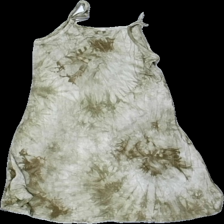
View: back
Type: Top
Category: Ladies
Brand: Not in the list
Brand text on label: xoxo friends
Colors: Green
Material: 100% viscose
Pattern: Other
Cut: Regular, C-collar
Size: 134
Season: All
Stains: Minor
Damage: Red stains
Damage location: middle center
Price range: <50
Recommended usage: Export
Comment: Washed out, stained